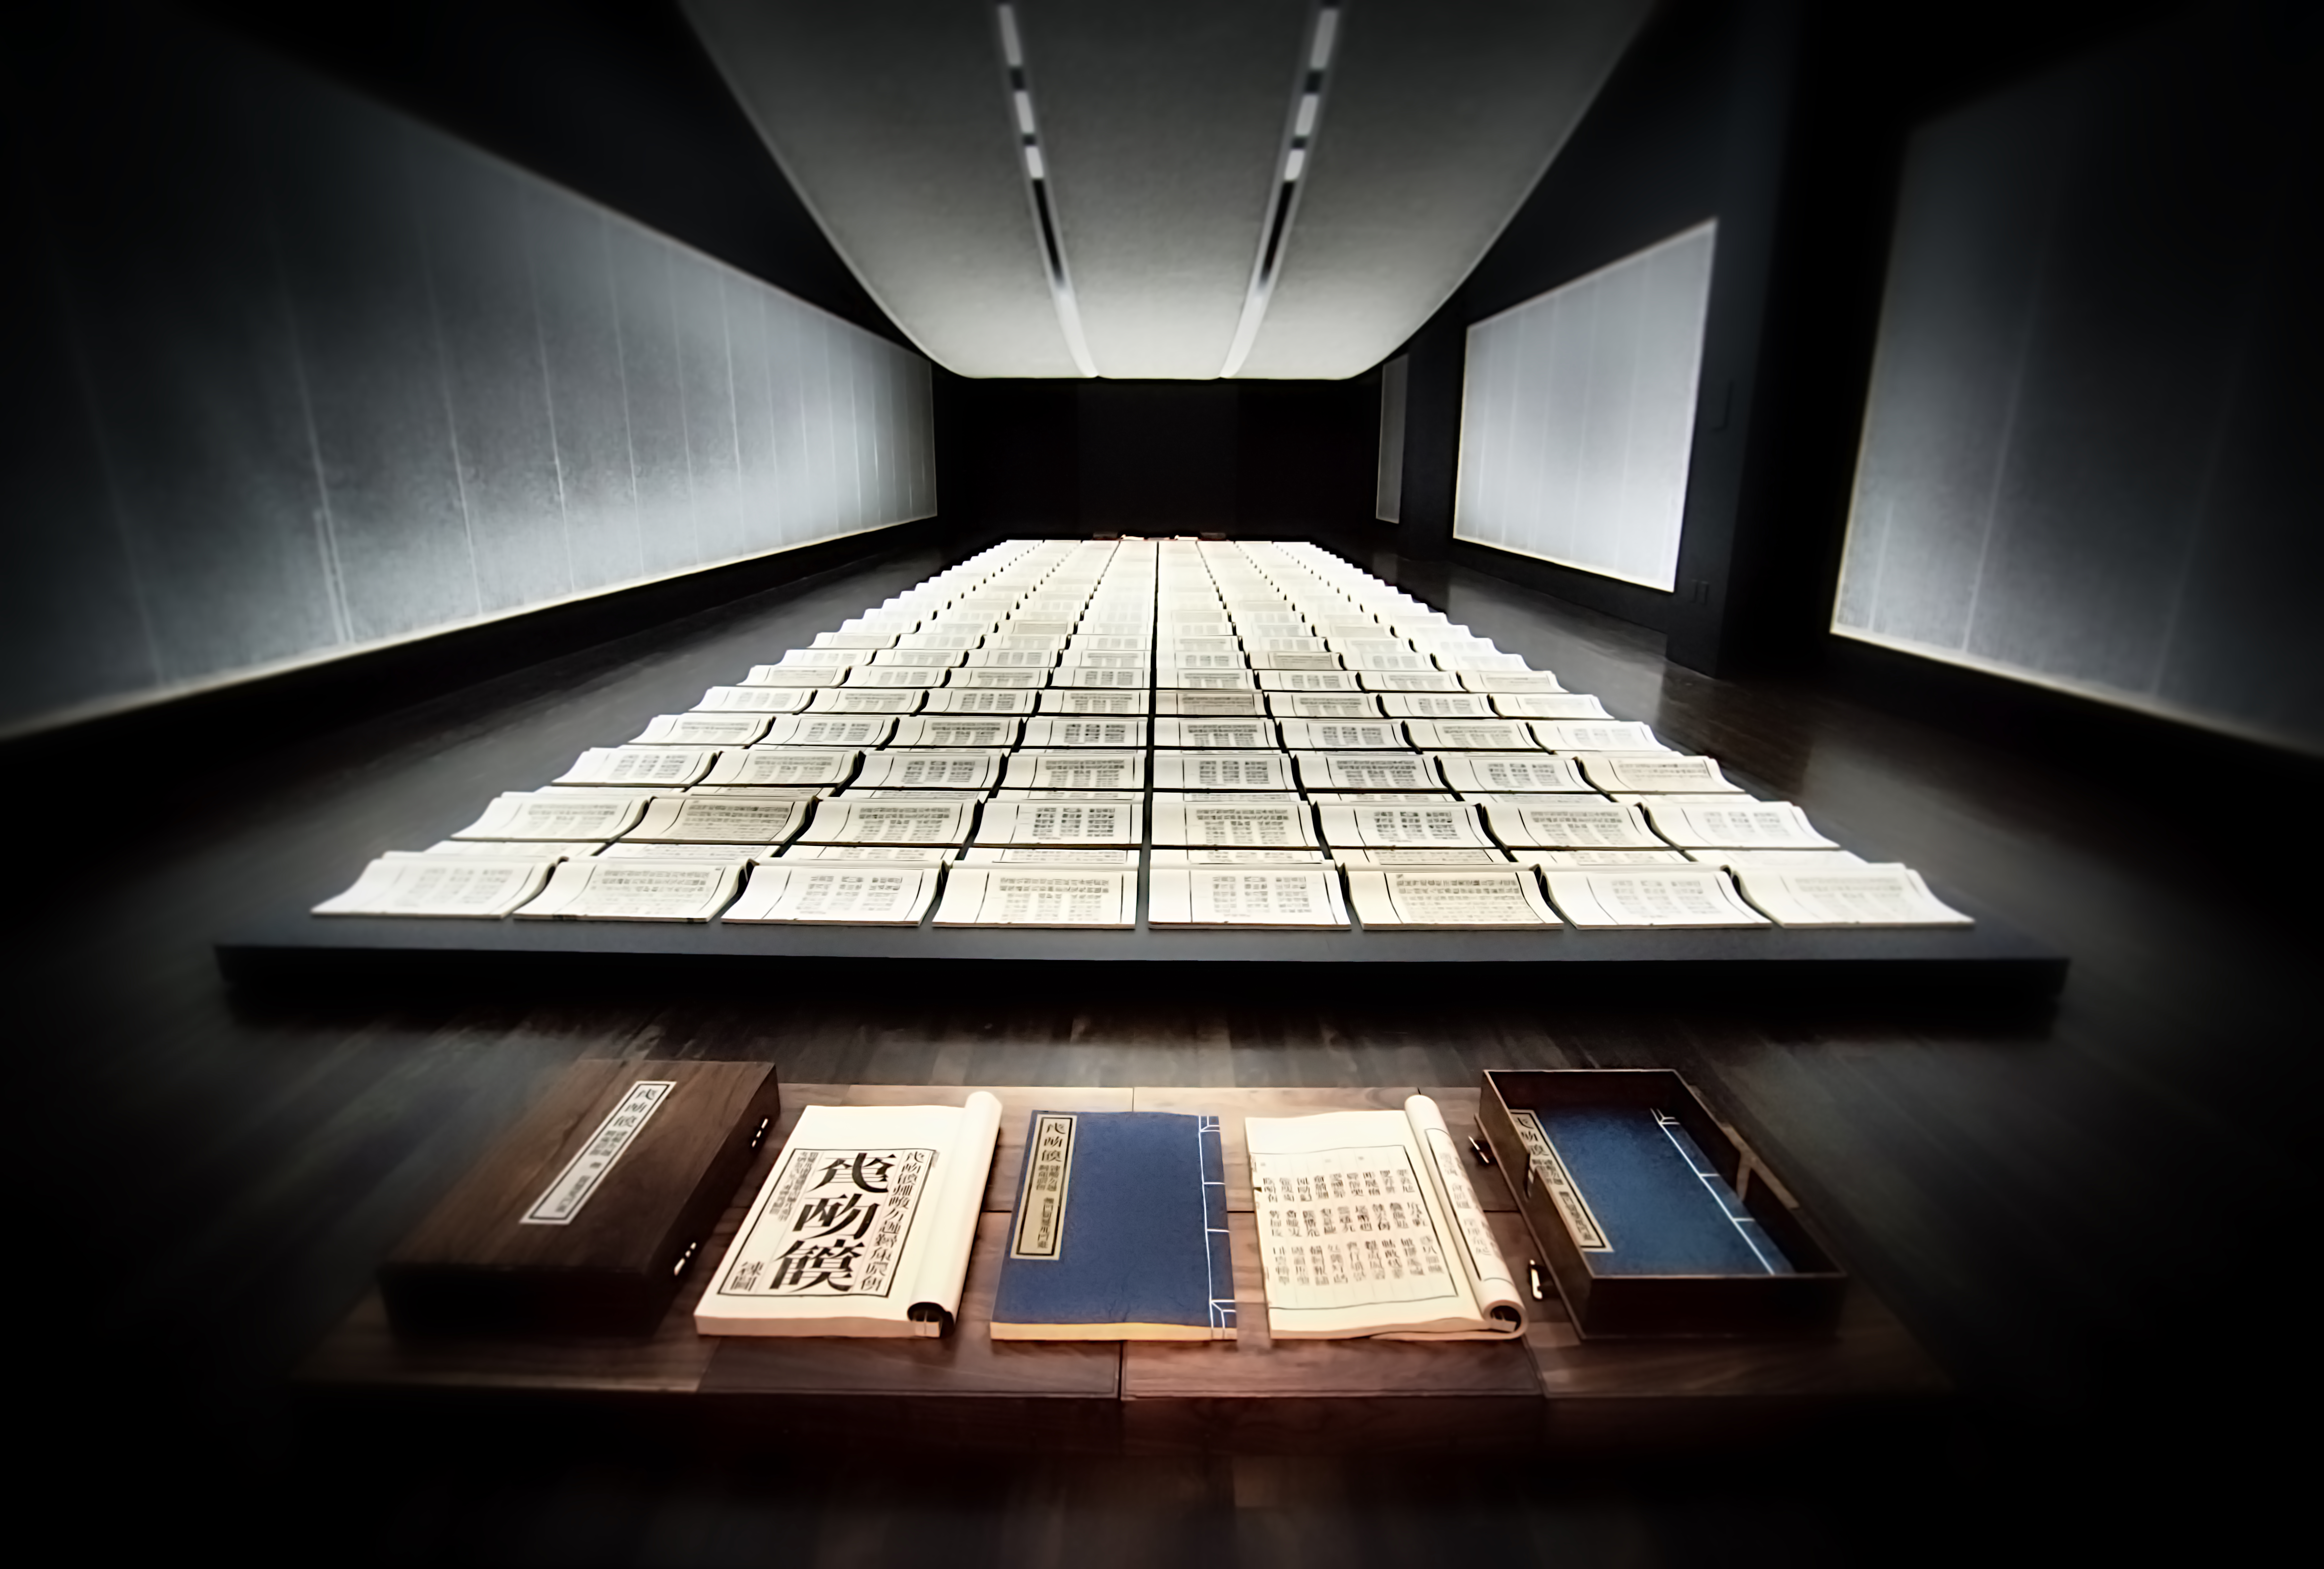
book, sky, museum, hdr, the, symmetry, shape, austin, tx, blanton, xu, bing, from